Hidemi Yoshida

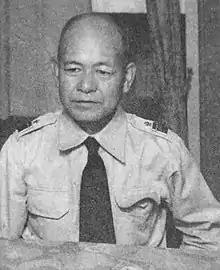
Yoshida in 1953

was a Japanese naval officer who served in the Imperial Japanese Navy from 1919 to 1945 and the Japanese Maritime Self Defense Force (JMSDF) from 1954 to 1958. He was the first Self Defense Fleet commander in 1954 until being succeeded by Vice Admiral Yasumaro Kiguchi.